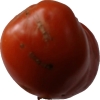
Label: tomato